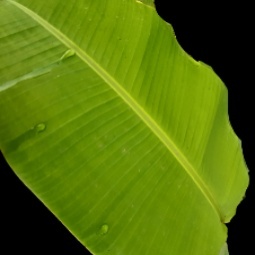
Label: Zinc